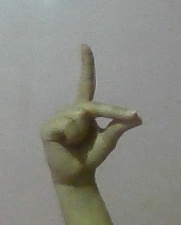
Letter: ta